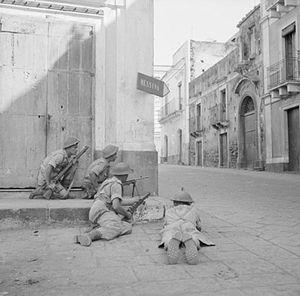
Acireale est une ville d'environ 53 000 habitants située dans la province de Catane en Sicile.